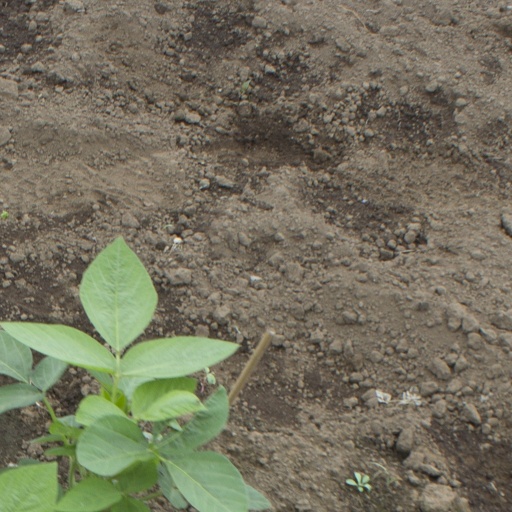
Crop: soybean